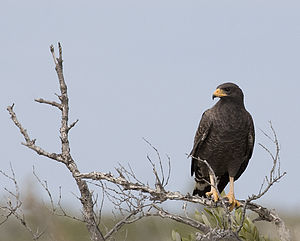
Cubasortvåge
Cubasortvåge er en rovfugl i familien Accipitridae. Den er endemisk for Cuba og flere småøer udfor kysten.